Antawn Jamison

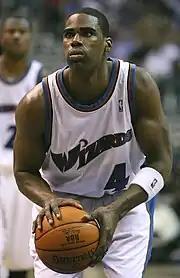
Antawn Jamison with the Wizards in 2007.

At season's end Jamison was traded again, this time to the Wizards, in exchange for former Tar Heel Jerry Stackhouse, Christian Laettner, and a first-round draft pick (which turned out to be University of Wisconsin–Madison point guard, Devin Harris). The trade reunited Jamison with former Golden State teammates Gilbert Arenas and Larry Hughes.